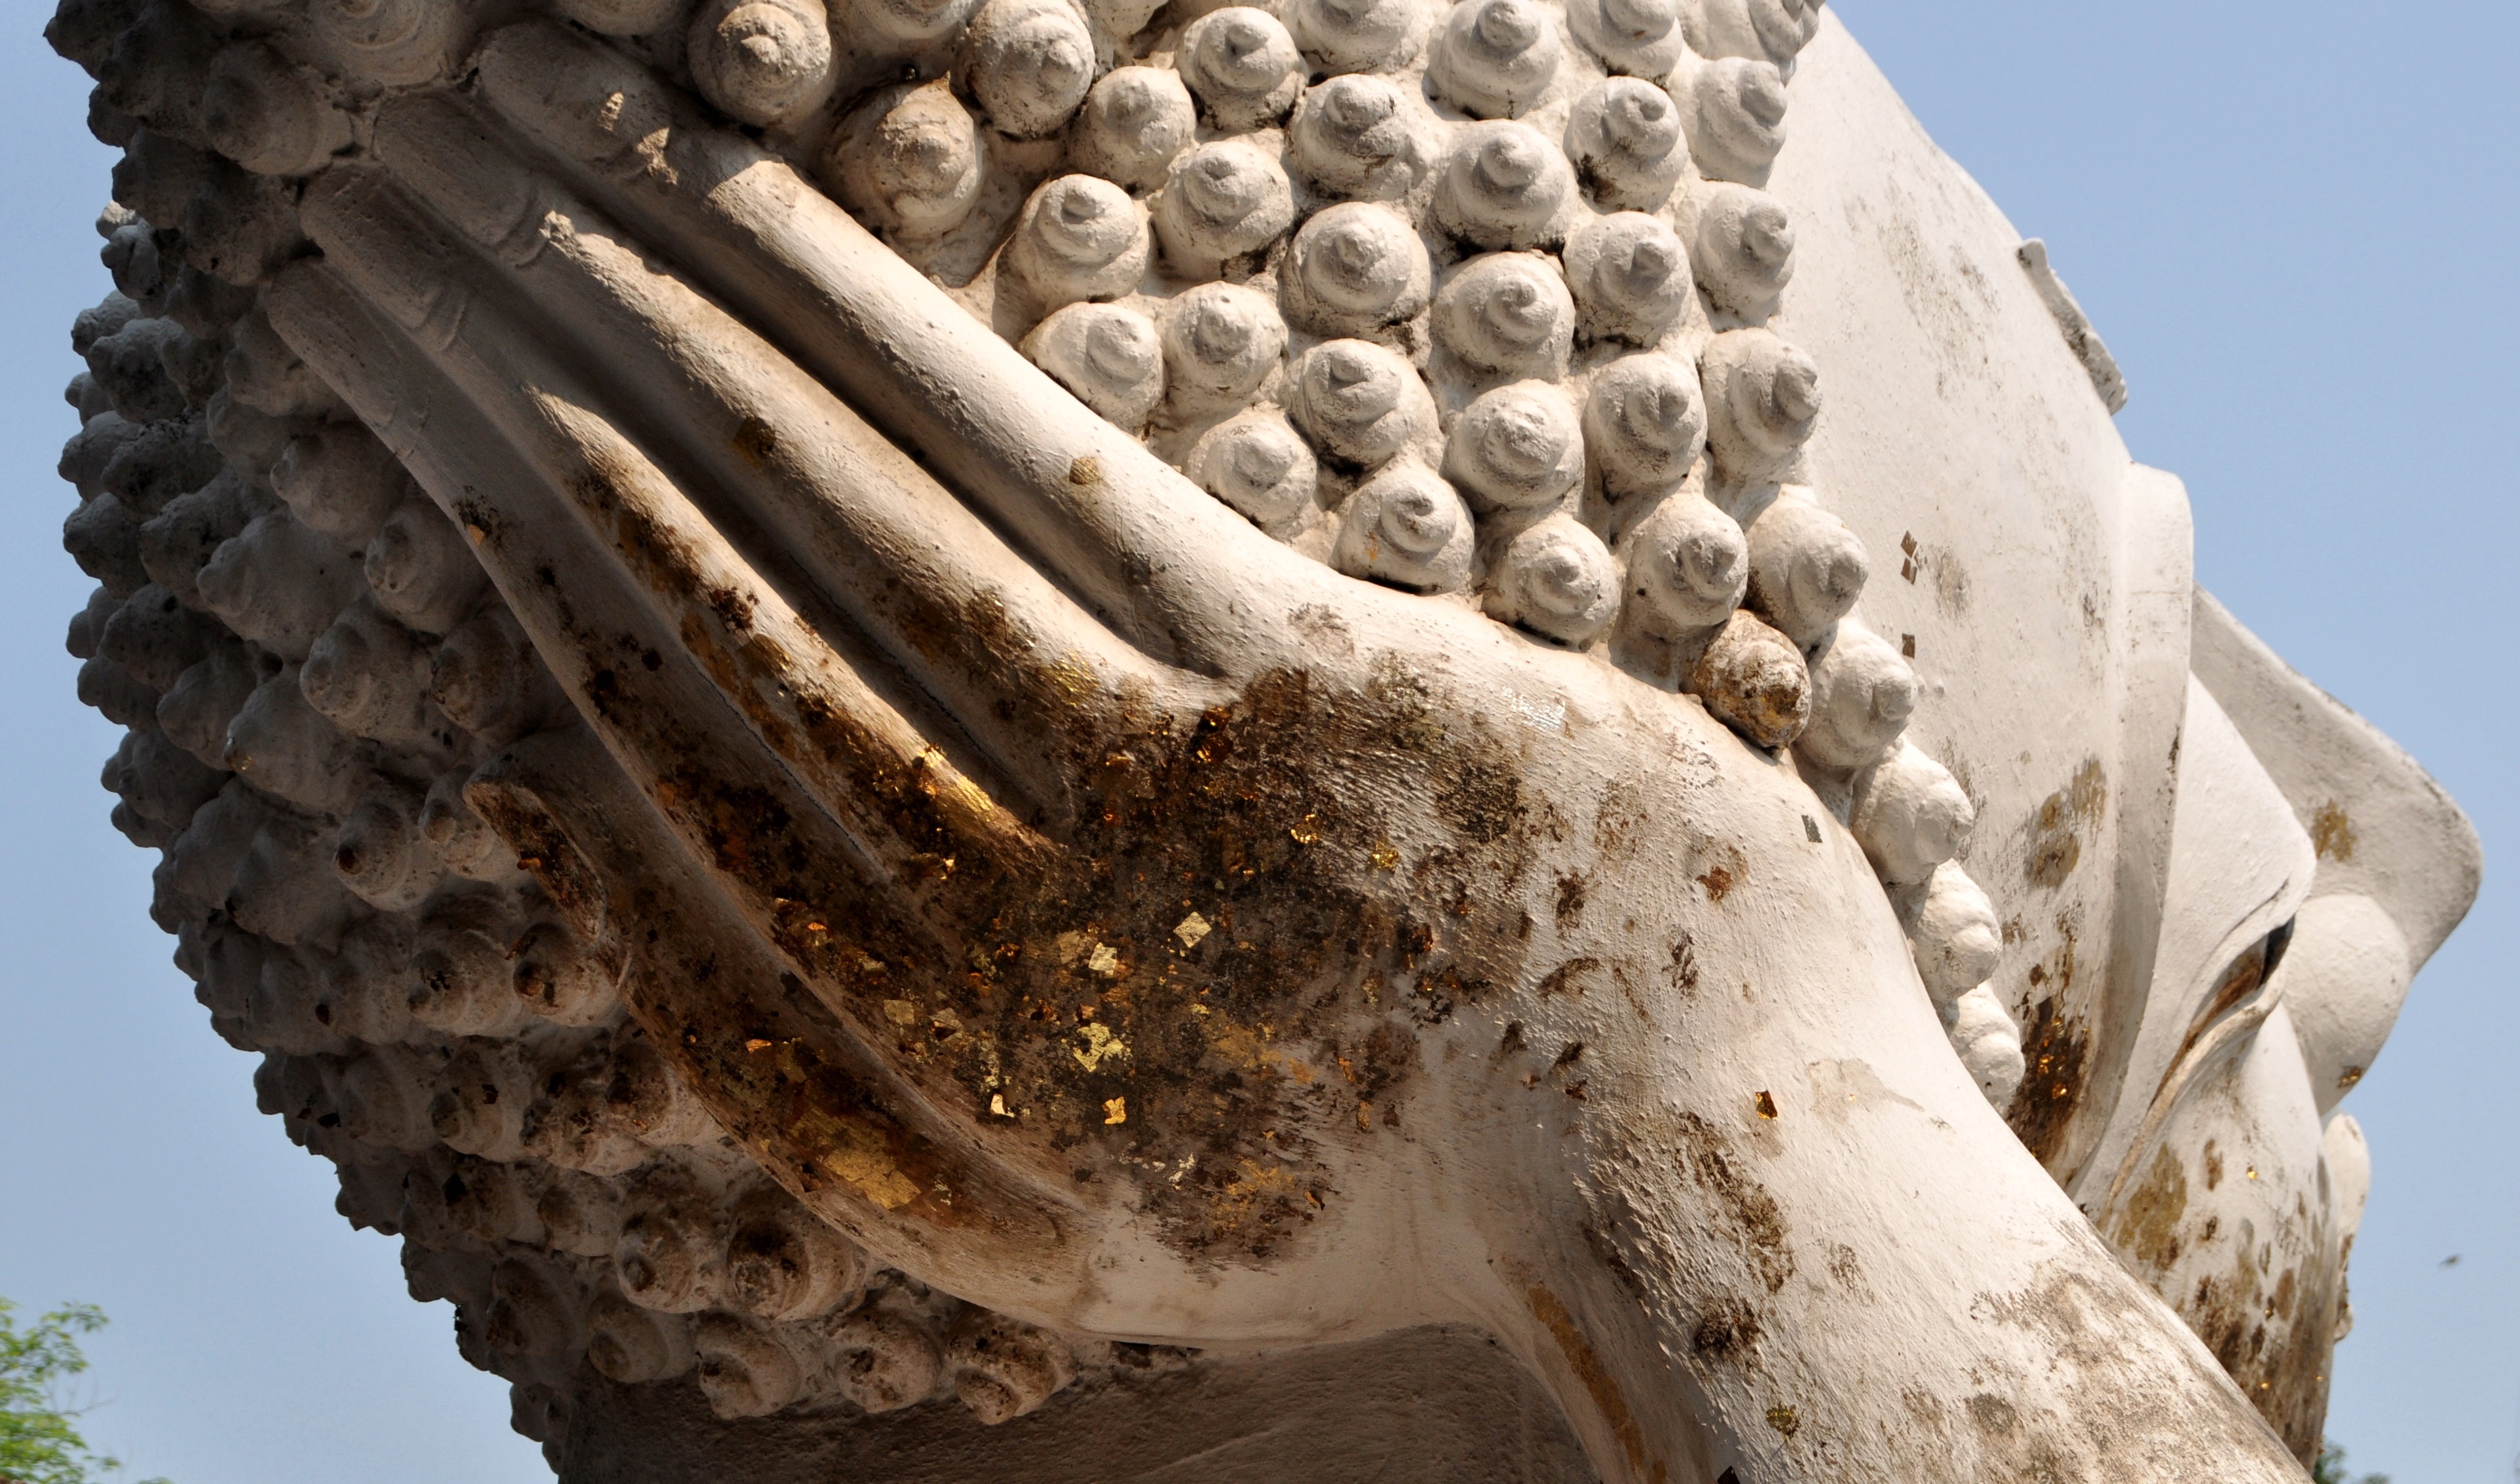
sand, rock, wood, statue, buddhism, material, thailand, sculpture, art, gold, temple, buddha, carving, ayutthaya, ancient history